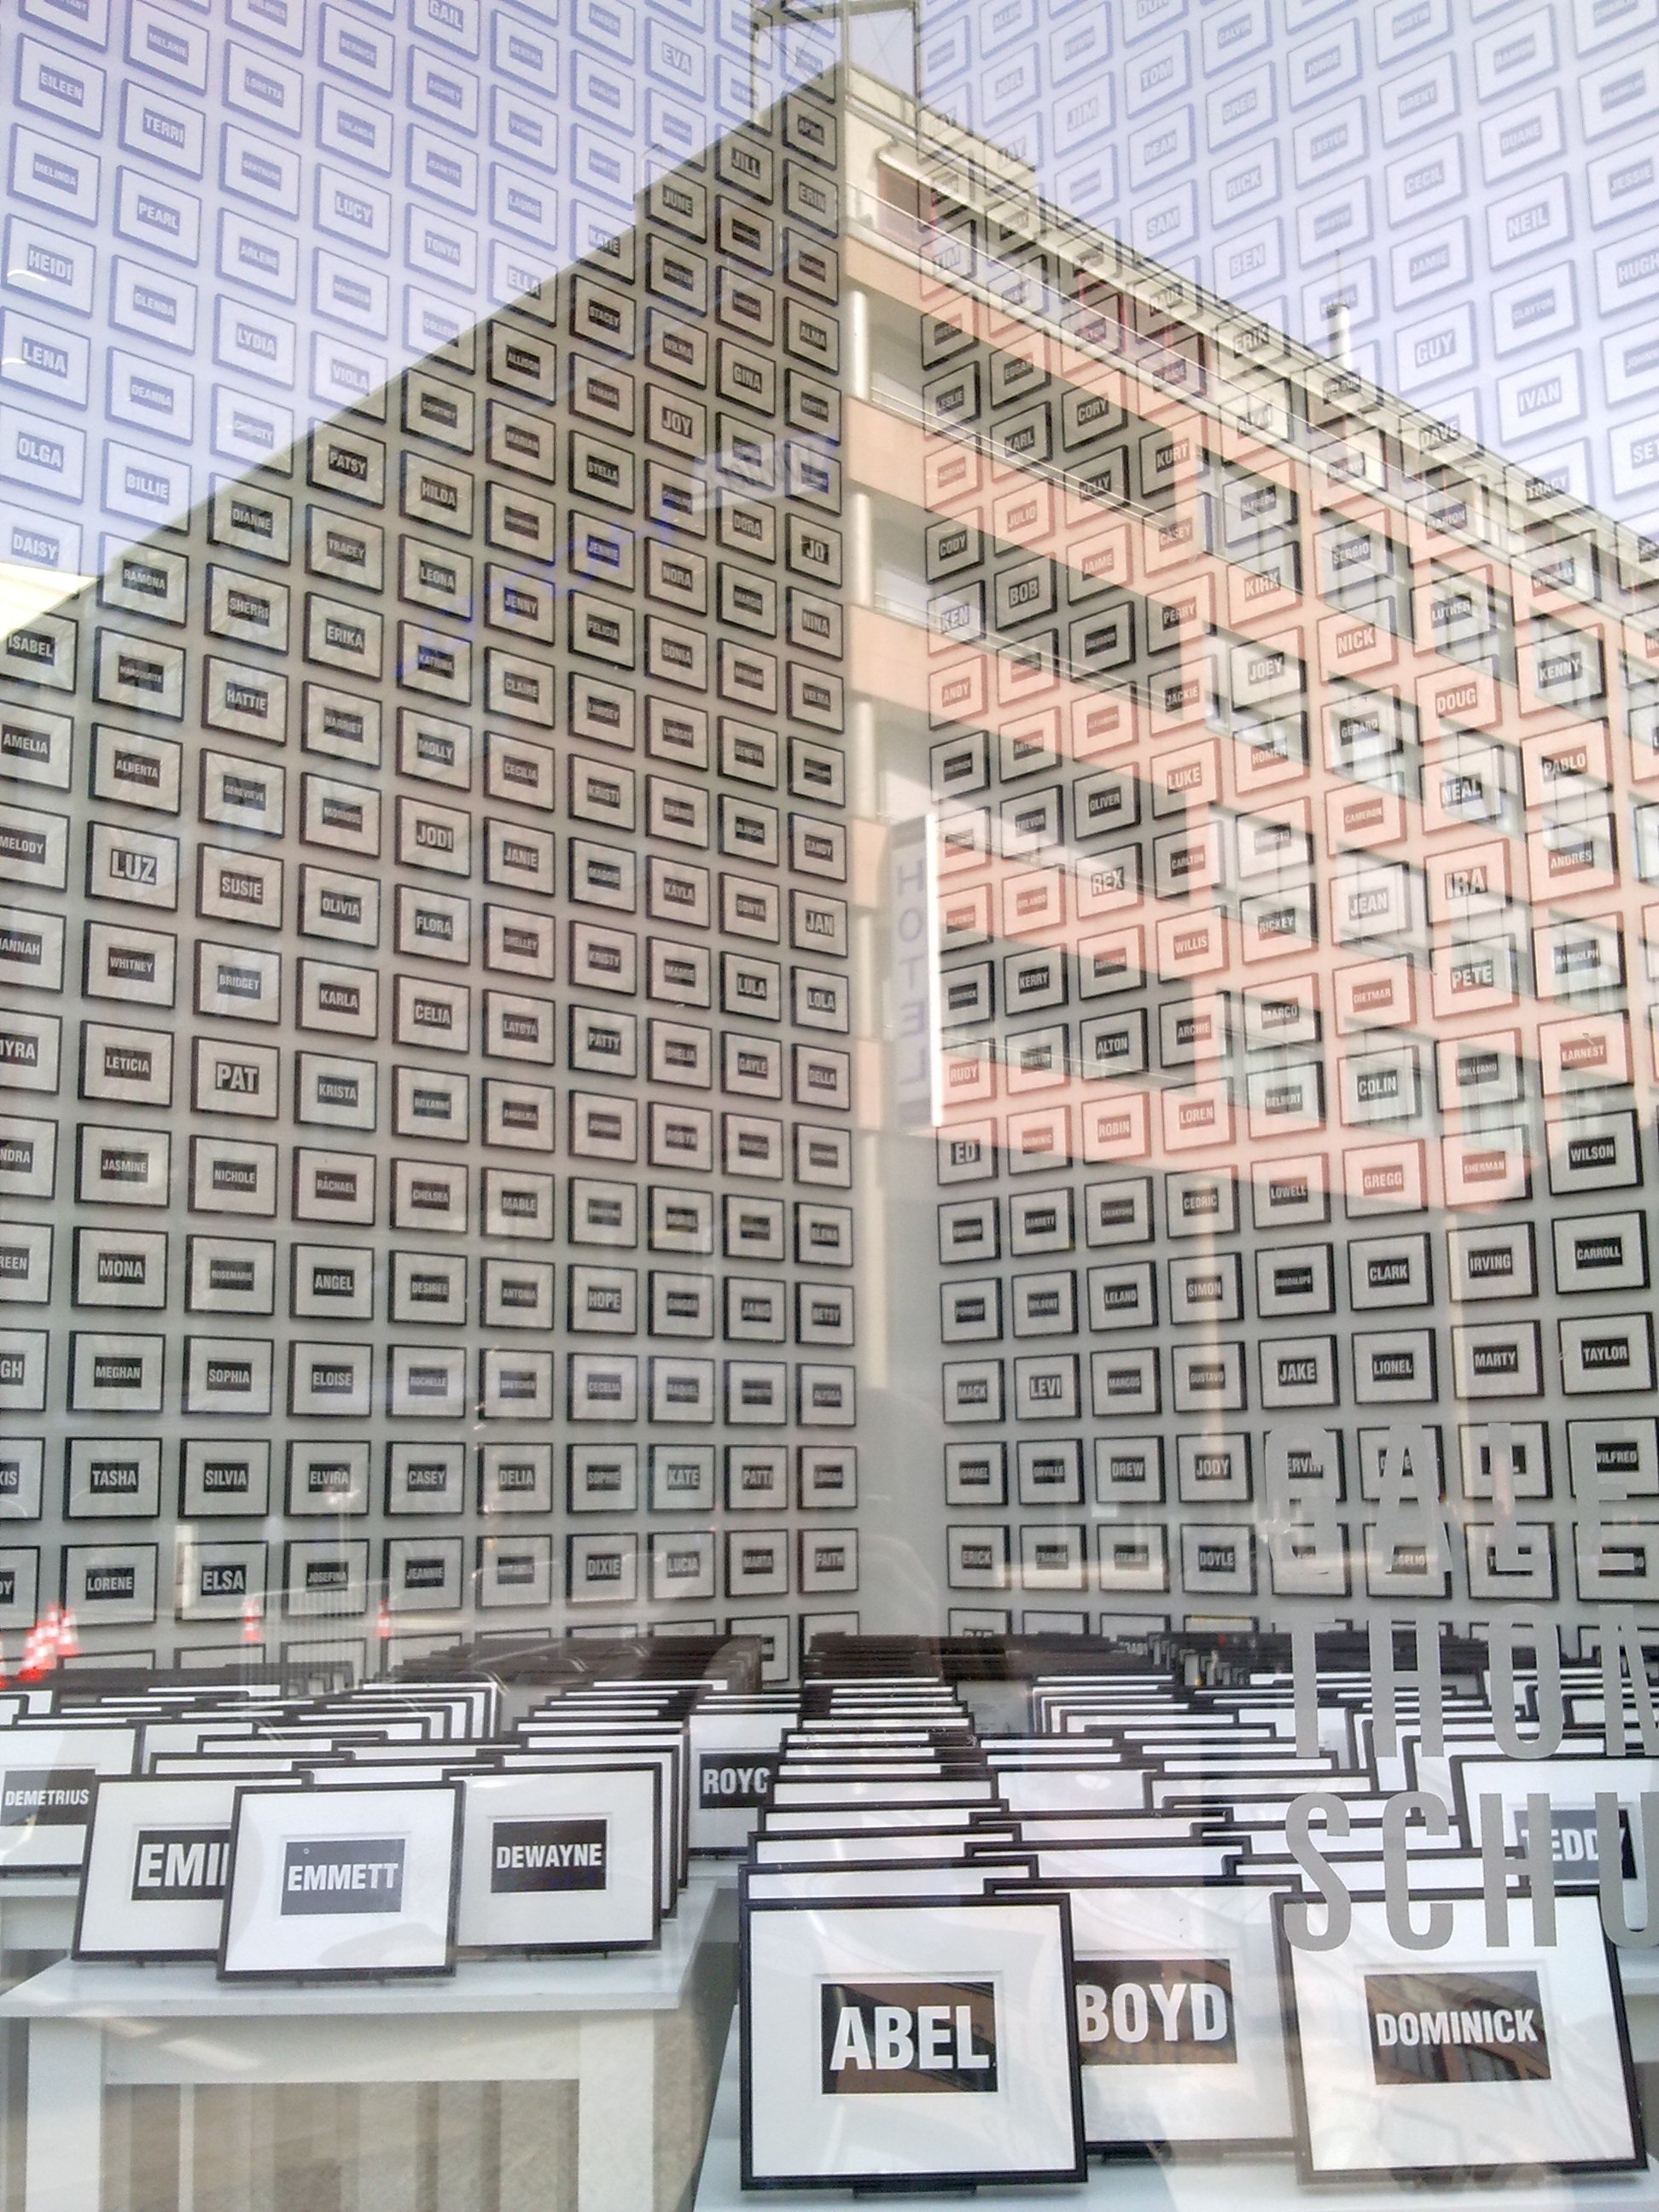
architecture, skyscraper, shop, reflection, facade, tower block, berlin, reflex, condominium, glass frame